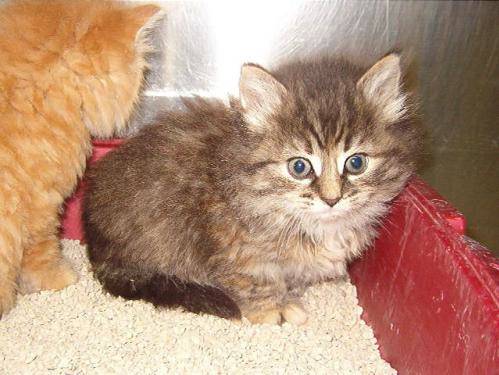
Label: cat